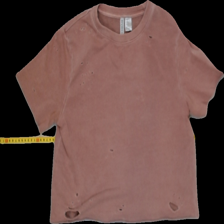
View: front
Type: Top
Category: Ladies
Brand: H&M
Colors: Pink
Material: 66% cotton, 34% polyester
Cut: Cropped, C-collar
Size: M
Trend: No trend
Stains: No
Price range: <50
Recommended usage: Export